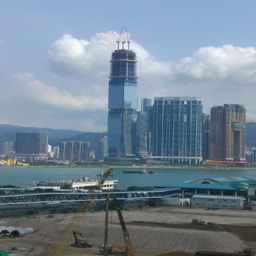
skyscraper is a huge skyscraper .